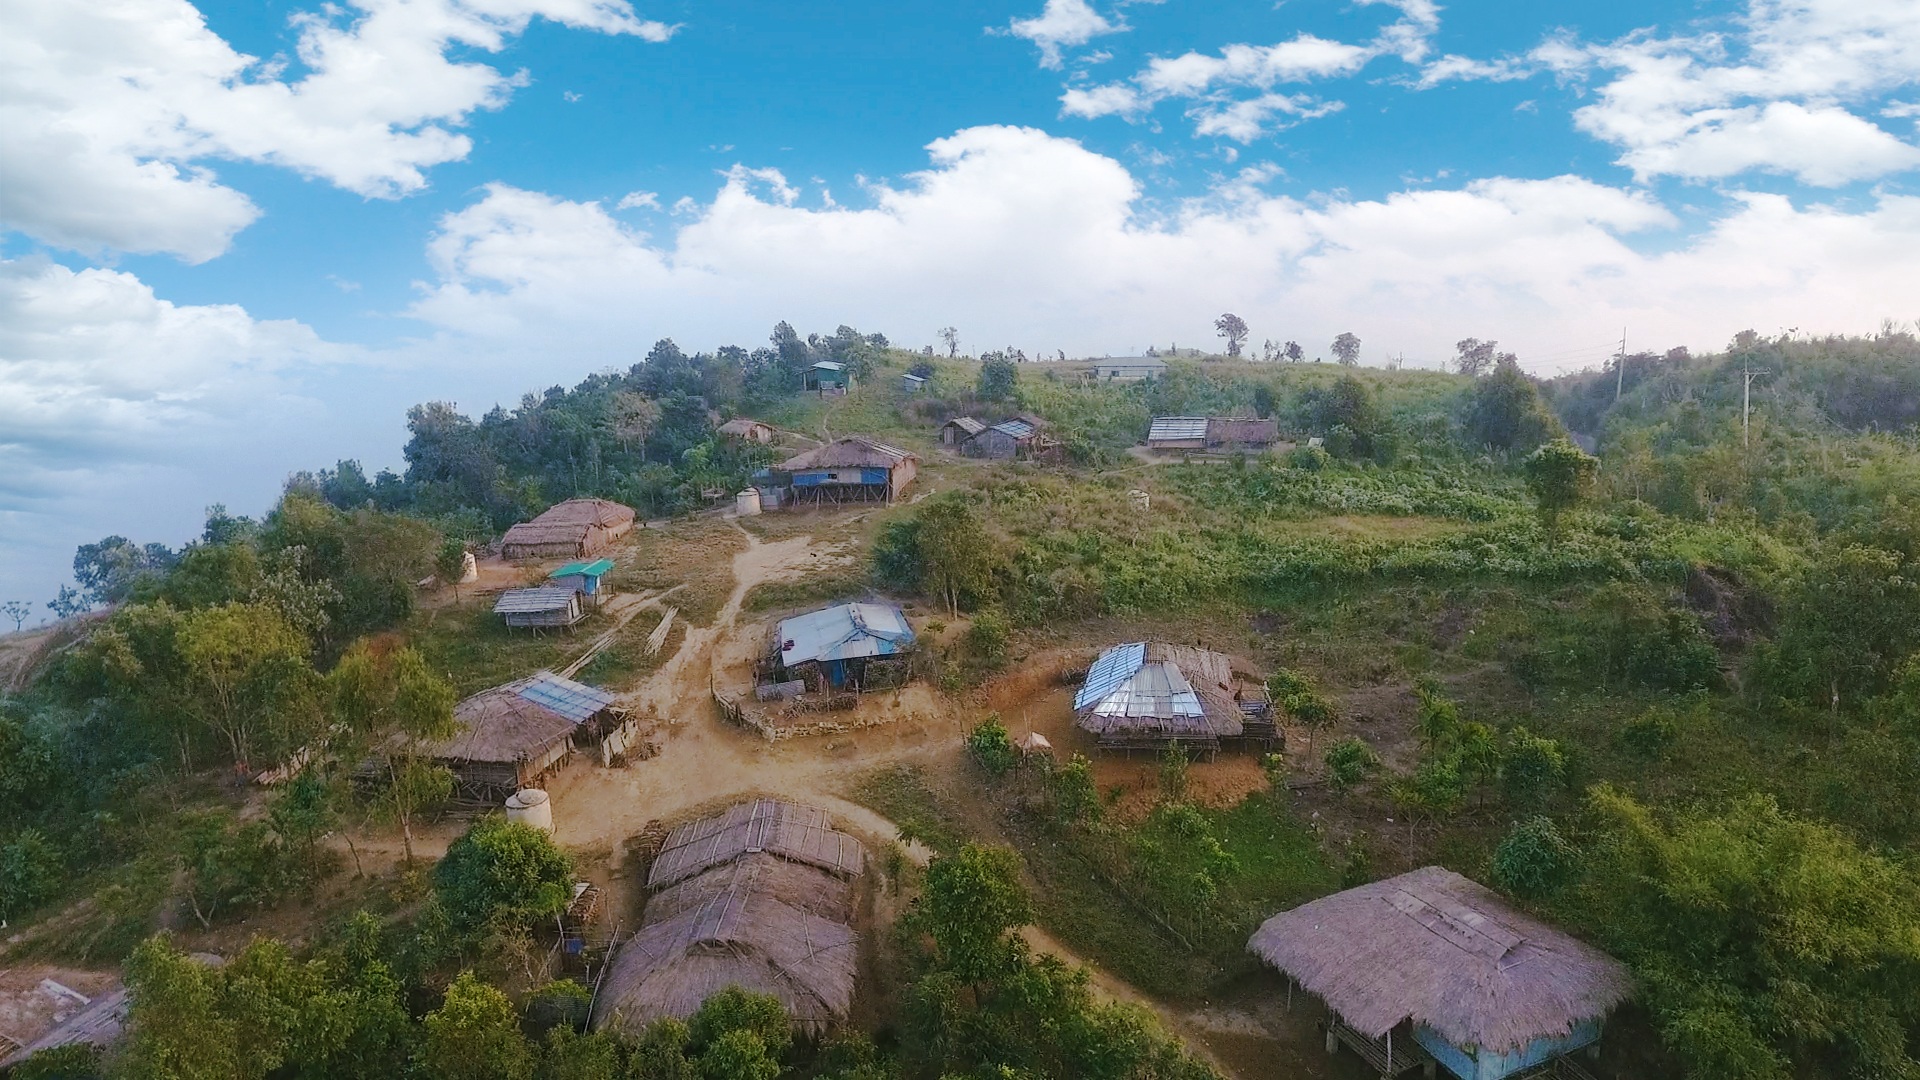
nature, hill, valley, panorama, village, green, jungle, asia, terrain, plain, ruins, plateau, estate, ecosystem, screenshot, poor, bangladesh, aerial photography, biome